Dap-ay

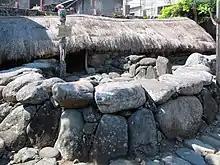
An ato in the Bontoc Museum in Bontoc, Mountain Province showing the attached dormitory and a standing bulul figure

A, ato, or ator (Bontoc) is a paved raised ceremonial platform ringed with stone seats and with a central fireplace among the Cordilleran cultures in the northern Philippines. It primarily serves as a venue for meetings and public forums between the council of elders. It is the social, religious, and political center of a certain group of families within a village. The term itself is also used to refer to the indigenous process of decision-making by the elders, or to the council of elders themselves. Dap-ay also usually contain traditional dormitories for young boys in the village.